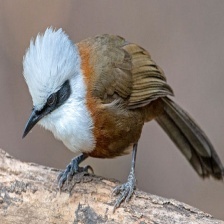
Species: SAMATRAN THRUSH
Scientific name: MYOPHONUS CASTANEUS